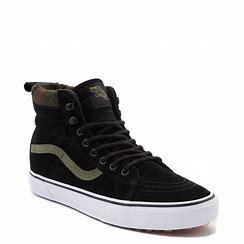
Brand: Vans
Model: SK8 Hi MTE